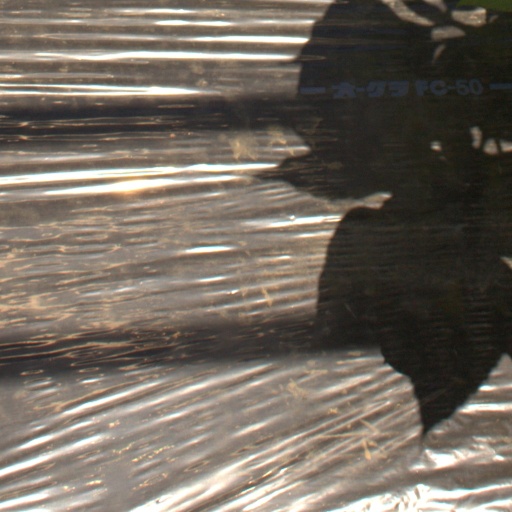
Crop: Jerusalem artichoke